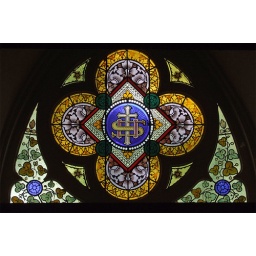
Saint Martin Roman Catholic Church, in Starkenberg, Missouri - stained glass window over door.jpg